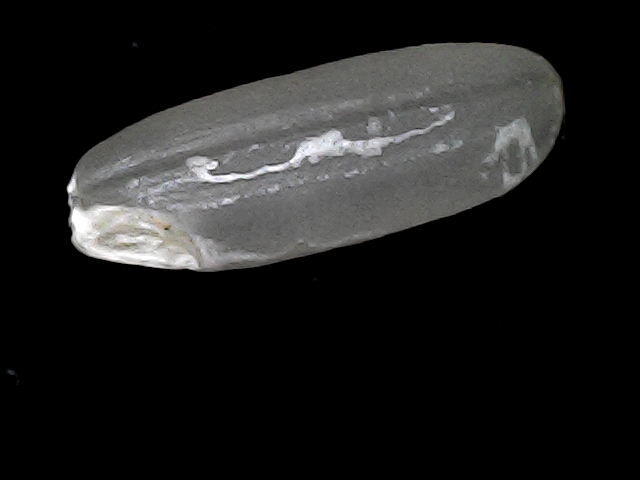
Rice variety: BD30